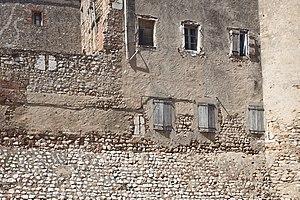
Château de Saint-Hippolyte, façade est, Pyrénées-Orientales